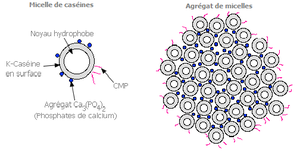
Agrégat des micelles de caséines suite à la coagulation présure du lait.
La coagulation du lait est provoquée par la dénaturation de la caséine, protéine majoritaire du lait. La matière grasse et les séroprotéines ont un rôle passif.